Islam in the Gambia

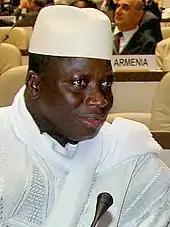

Jawara became the country's first president in 1970, after serving as prime minister from 1962, when the country was granted self-governance (before full independence). Following his death in 2019, he was recognised by the New York Times for “promoting tolerance, human rights and the rule of law”. Jawara was born a Muslim, although converted to Christianity in 1955, before reconverting back to Islam in 1965.